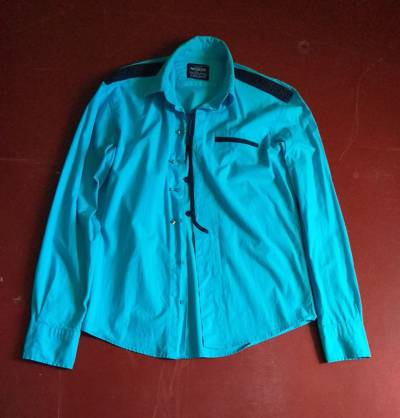
Waste category: clothes